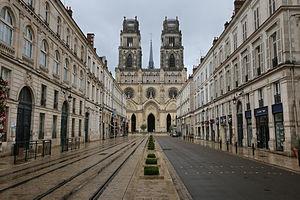
Rue de Jeanne d'Arc, Orléans
Orléans [ɔʁleɑ̃] est une commune française du centre-nord de la France, située à environ 120 kilomètres au sud de Paris. Siège du conseil de la métropole d'Orléans, la ville est également le chef-lieu du département du Loiret et de la région Centre-Val de Loire, ce qui en fait la métropole la plus proche de Paris.